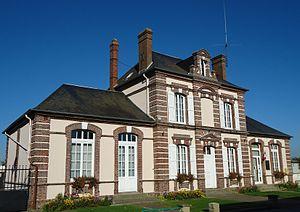
Mairie de Huest - Rue de Vernon
Huest est une commune française située dans le département de l'Eure, en région Normandie.